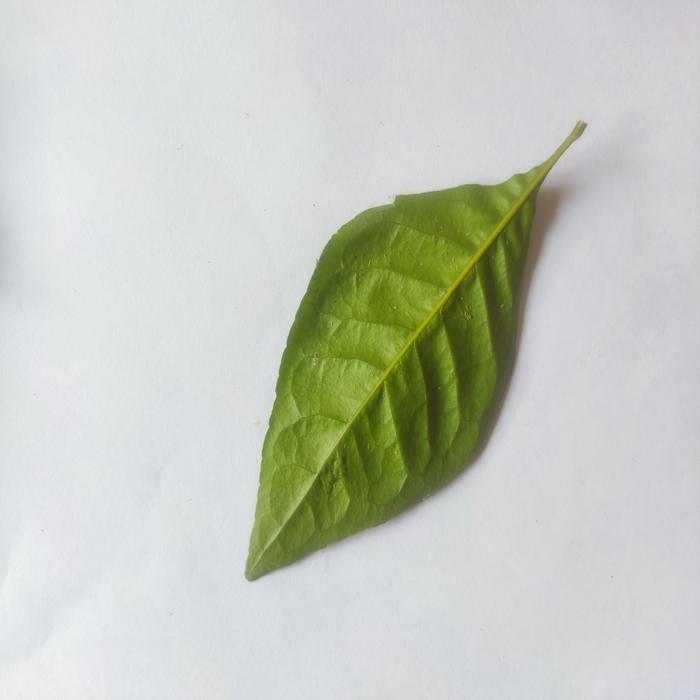
Crop: Aegle Marmelos
Leaf condition: Healthy_Leaf